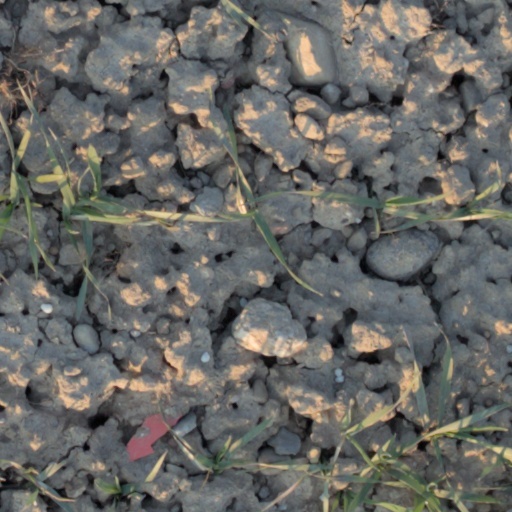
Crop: wheat